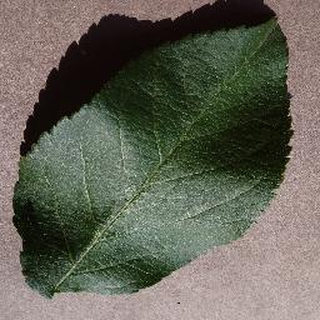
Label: healthy_apple